Asteroid mining

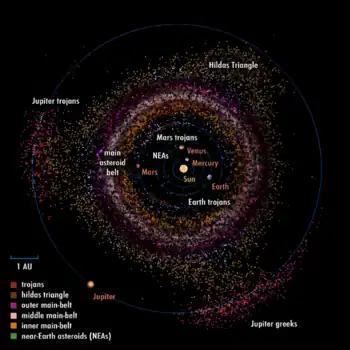
Overview of the Inner Solar System asteroids up to the Jovian System

Asteroid mining is the hypothetical extraction of materials from asteroids and other minor planets, including near-Earth objects.